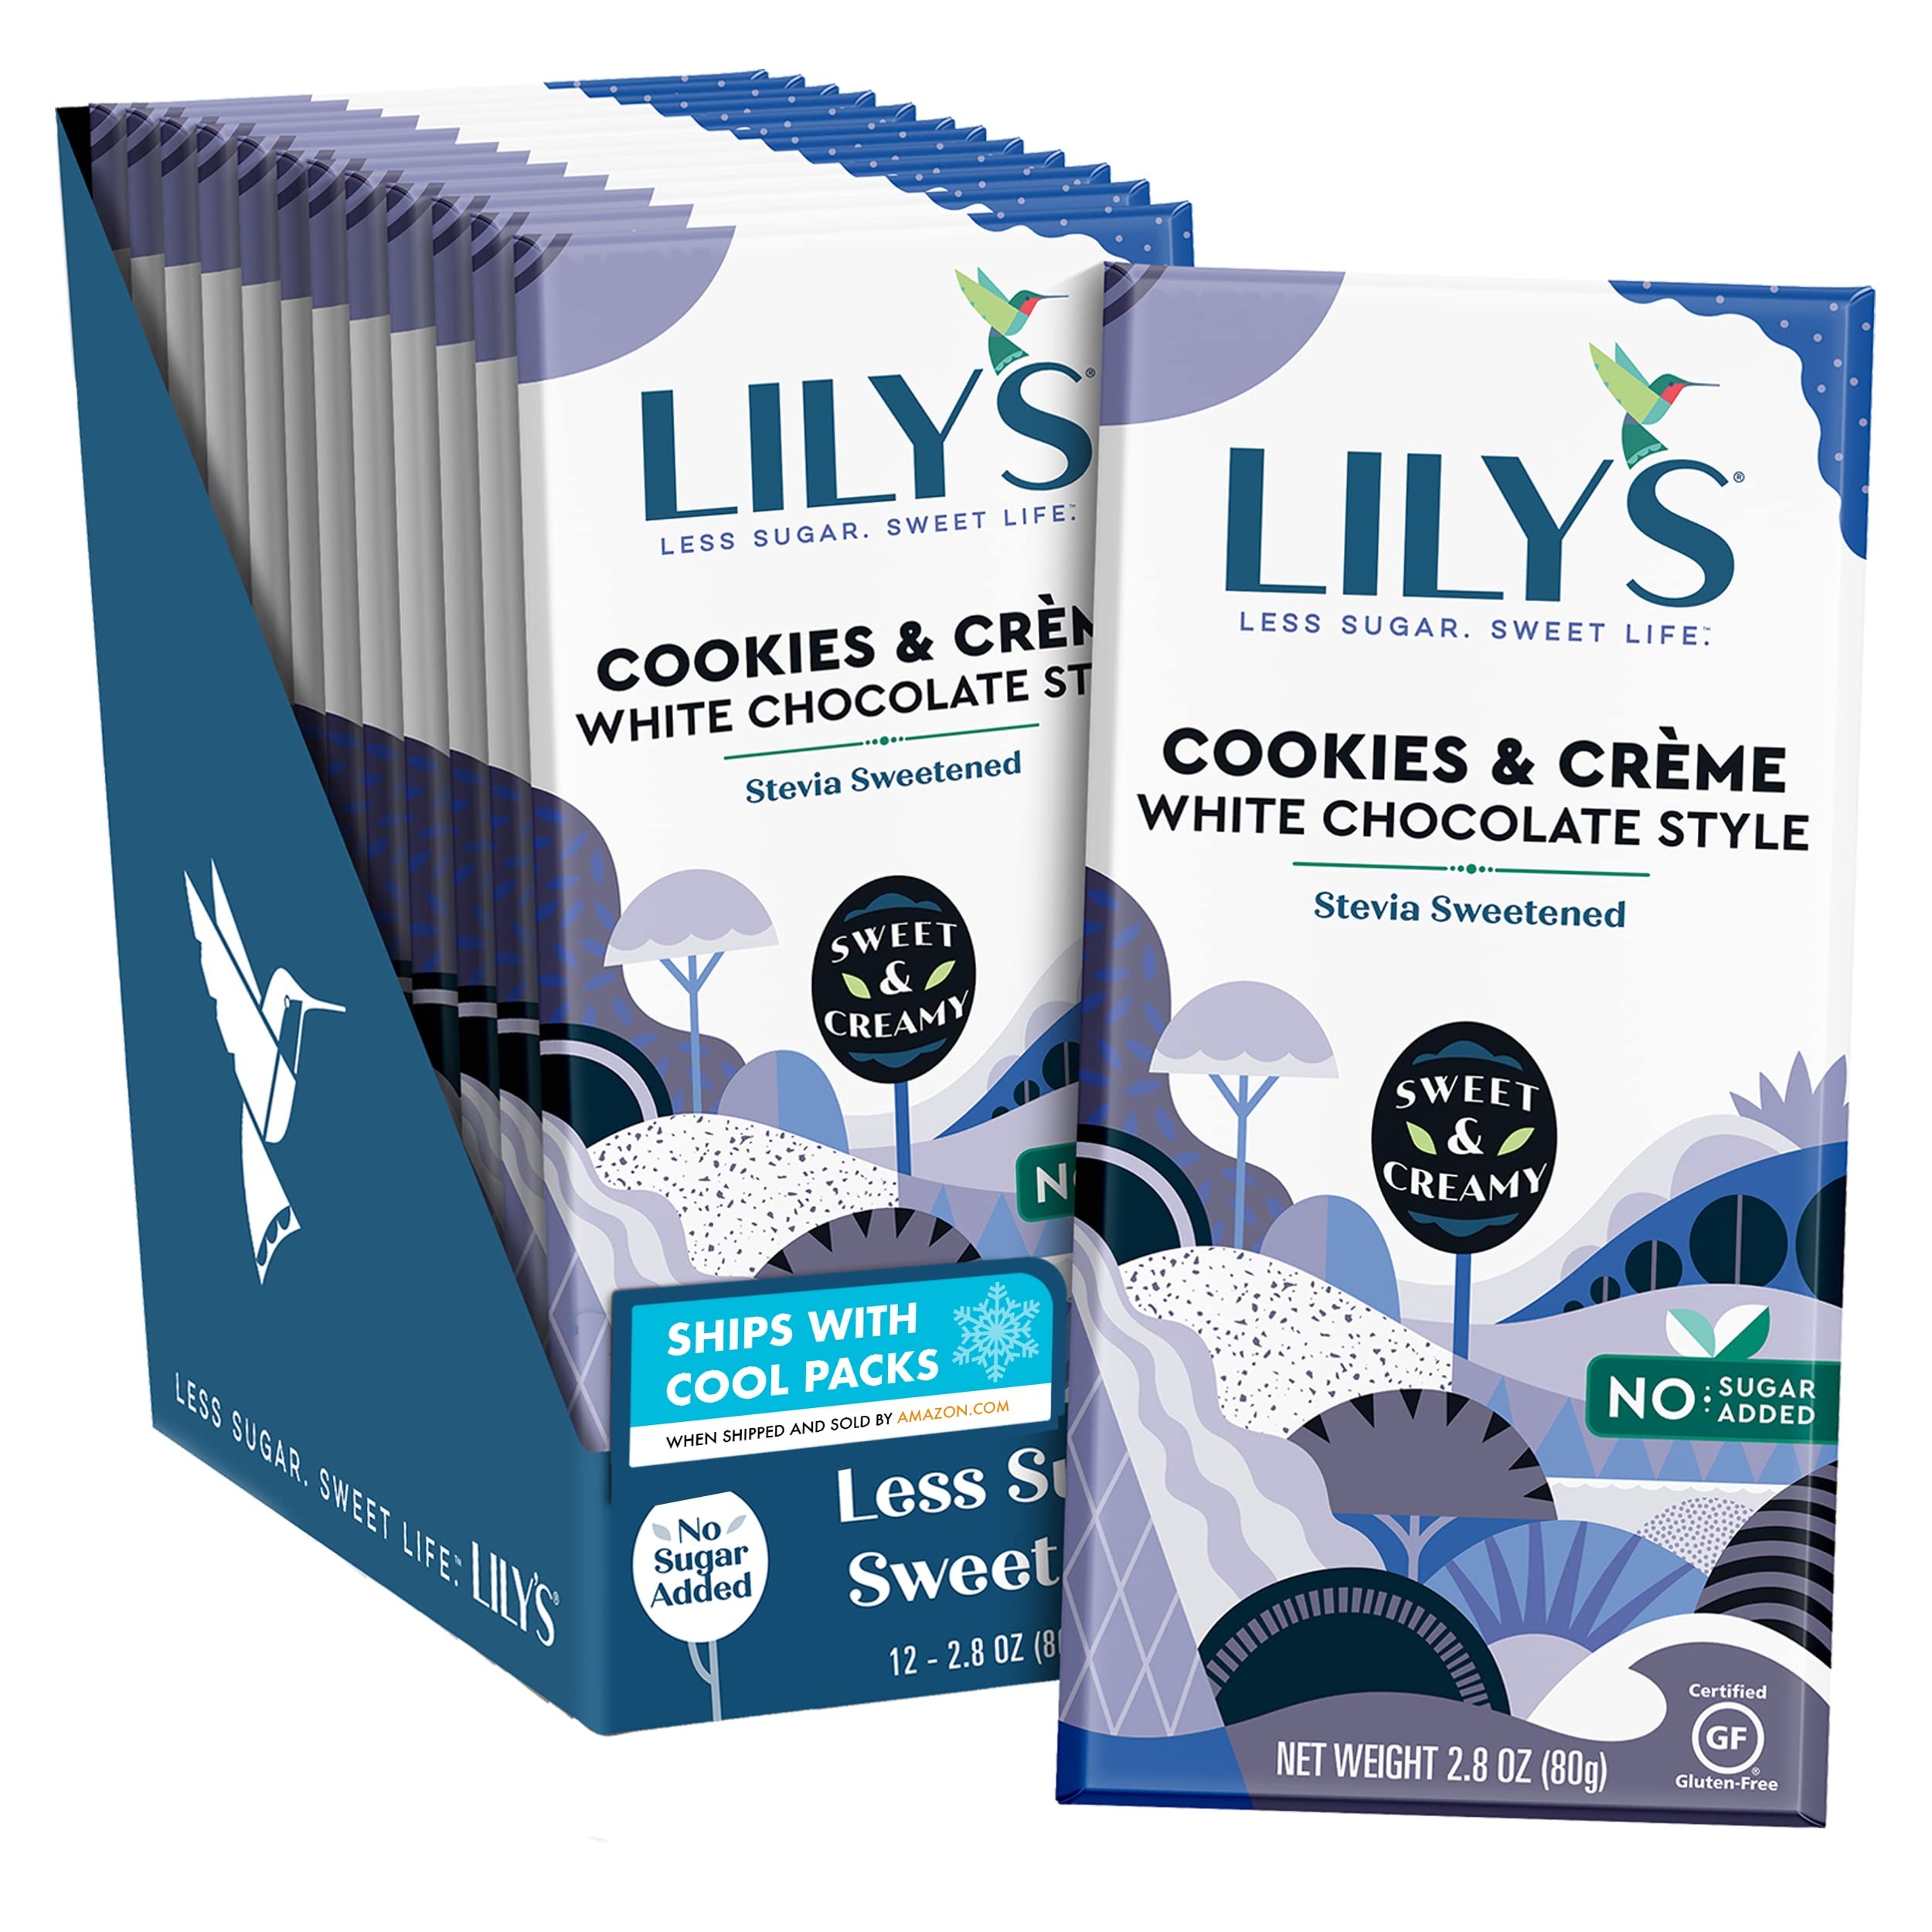
Item Name: LILY'S Cookies and Creme White Chocolate Style No Sugar Added, Sweets Bars, 2.8 oz (12 Count)
Bullet Point 1: Contains twelve (12) 2.8-ounce LILY'S Cookies and Creme White Chocolate Style No Sugar Added Sweets Bars in a bulk box
Bullet Point 2: Take a moment away from your busy day with a cookies and creme bar full of deliciousness that will fit right in your office desk or the home snack cabinet
Bullet Point 3: Kosher certified, gluten free white chocolate style sweets bar that is made with stevia and free of added sugar
Bullet Point 4: Celebrate every occasion by sharing a premium white chocolate style cookies and creme bar at your next birthday, graduation or anniversary party
Bullet Point 5: Treat yourself this Christmas, Easter, Valentine's Day and Halloween to the classic flavors of a cookies and creme sweets bar
Value: 33.6
Unit: Ounce

Price: 4.04